State of emergency in Brazil (1922–1927)

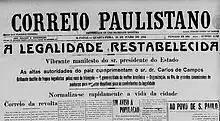

A state of emergency was in force in Brazil for much of the period from 1922 to 1927, comprising the end of president Epitácio Pessoa's government (1919–1922), most of Artur Bernardes' government (1922–1926), and the beginning of Washington Luís' government (1926–1930). The measure was decreed after the Copacabana Fort revolt, on 5 July 1922, and remained in force in several regions of Brazil's territory until the end of the subsequent "tenentist" revolts in February 1927, with the exception of the first months of 1924. At its peak in 1925, it was in force in the Federal District and ten states. The state of emergency allowed the political elite of the First Brazilian Republic to defend itself with authoritarian measures at a time of crisis, but the apparent tranquility after its suspension came to an end with the 1930 Revolution.